Pelota Fronton

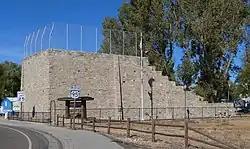
The exterior of the Pelota Fronton in 2015

The Pelota Fronton is a Basque pelota ball court and landmark in Jordan Valley, Oregon, United States.